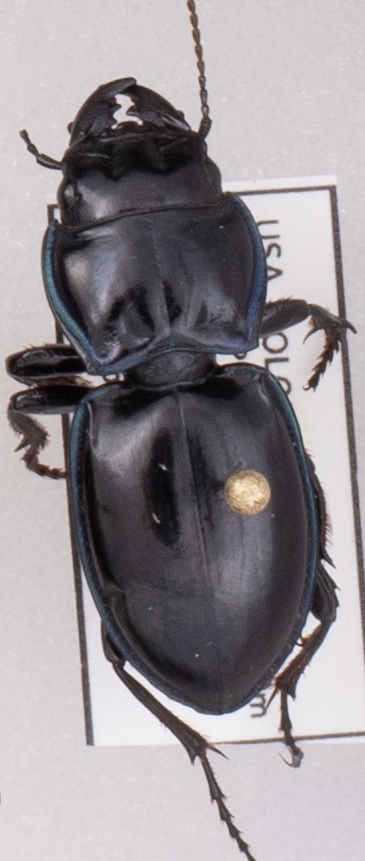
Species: Pasimachus elongatus
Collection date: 2022-07-06
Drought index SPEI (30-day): -0.664
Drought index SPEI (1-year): -2.09
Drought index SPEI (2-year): -1.45